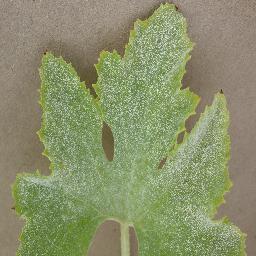
Label: Squash___Powdery_mildew